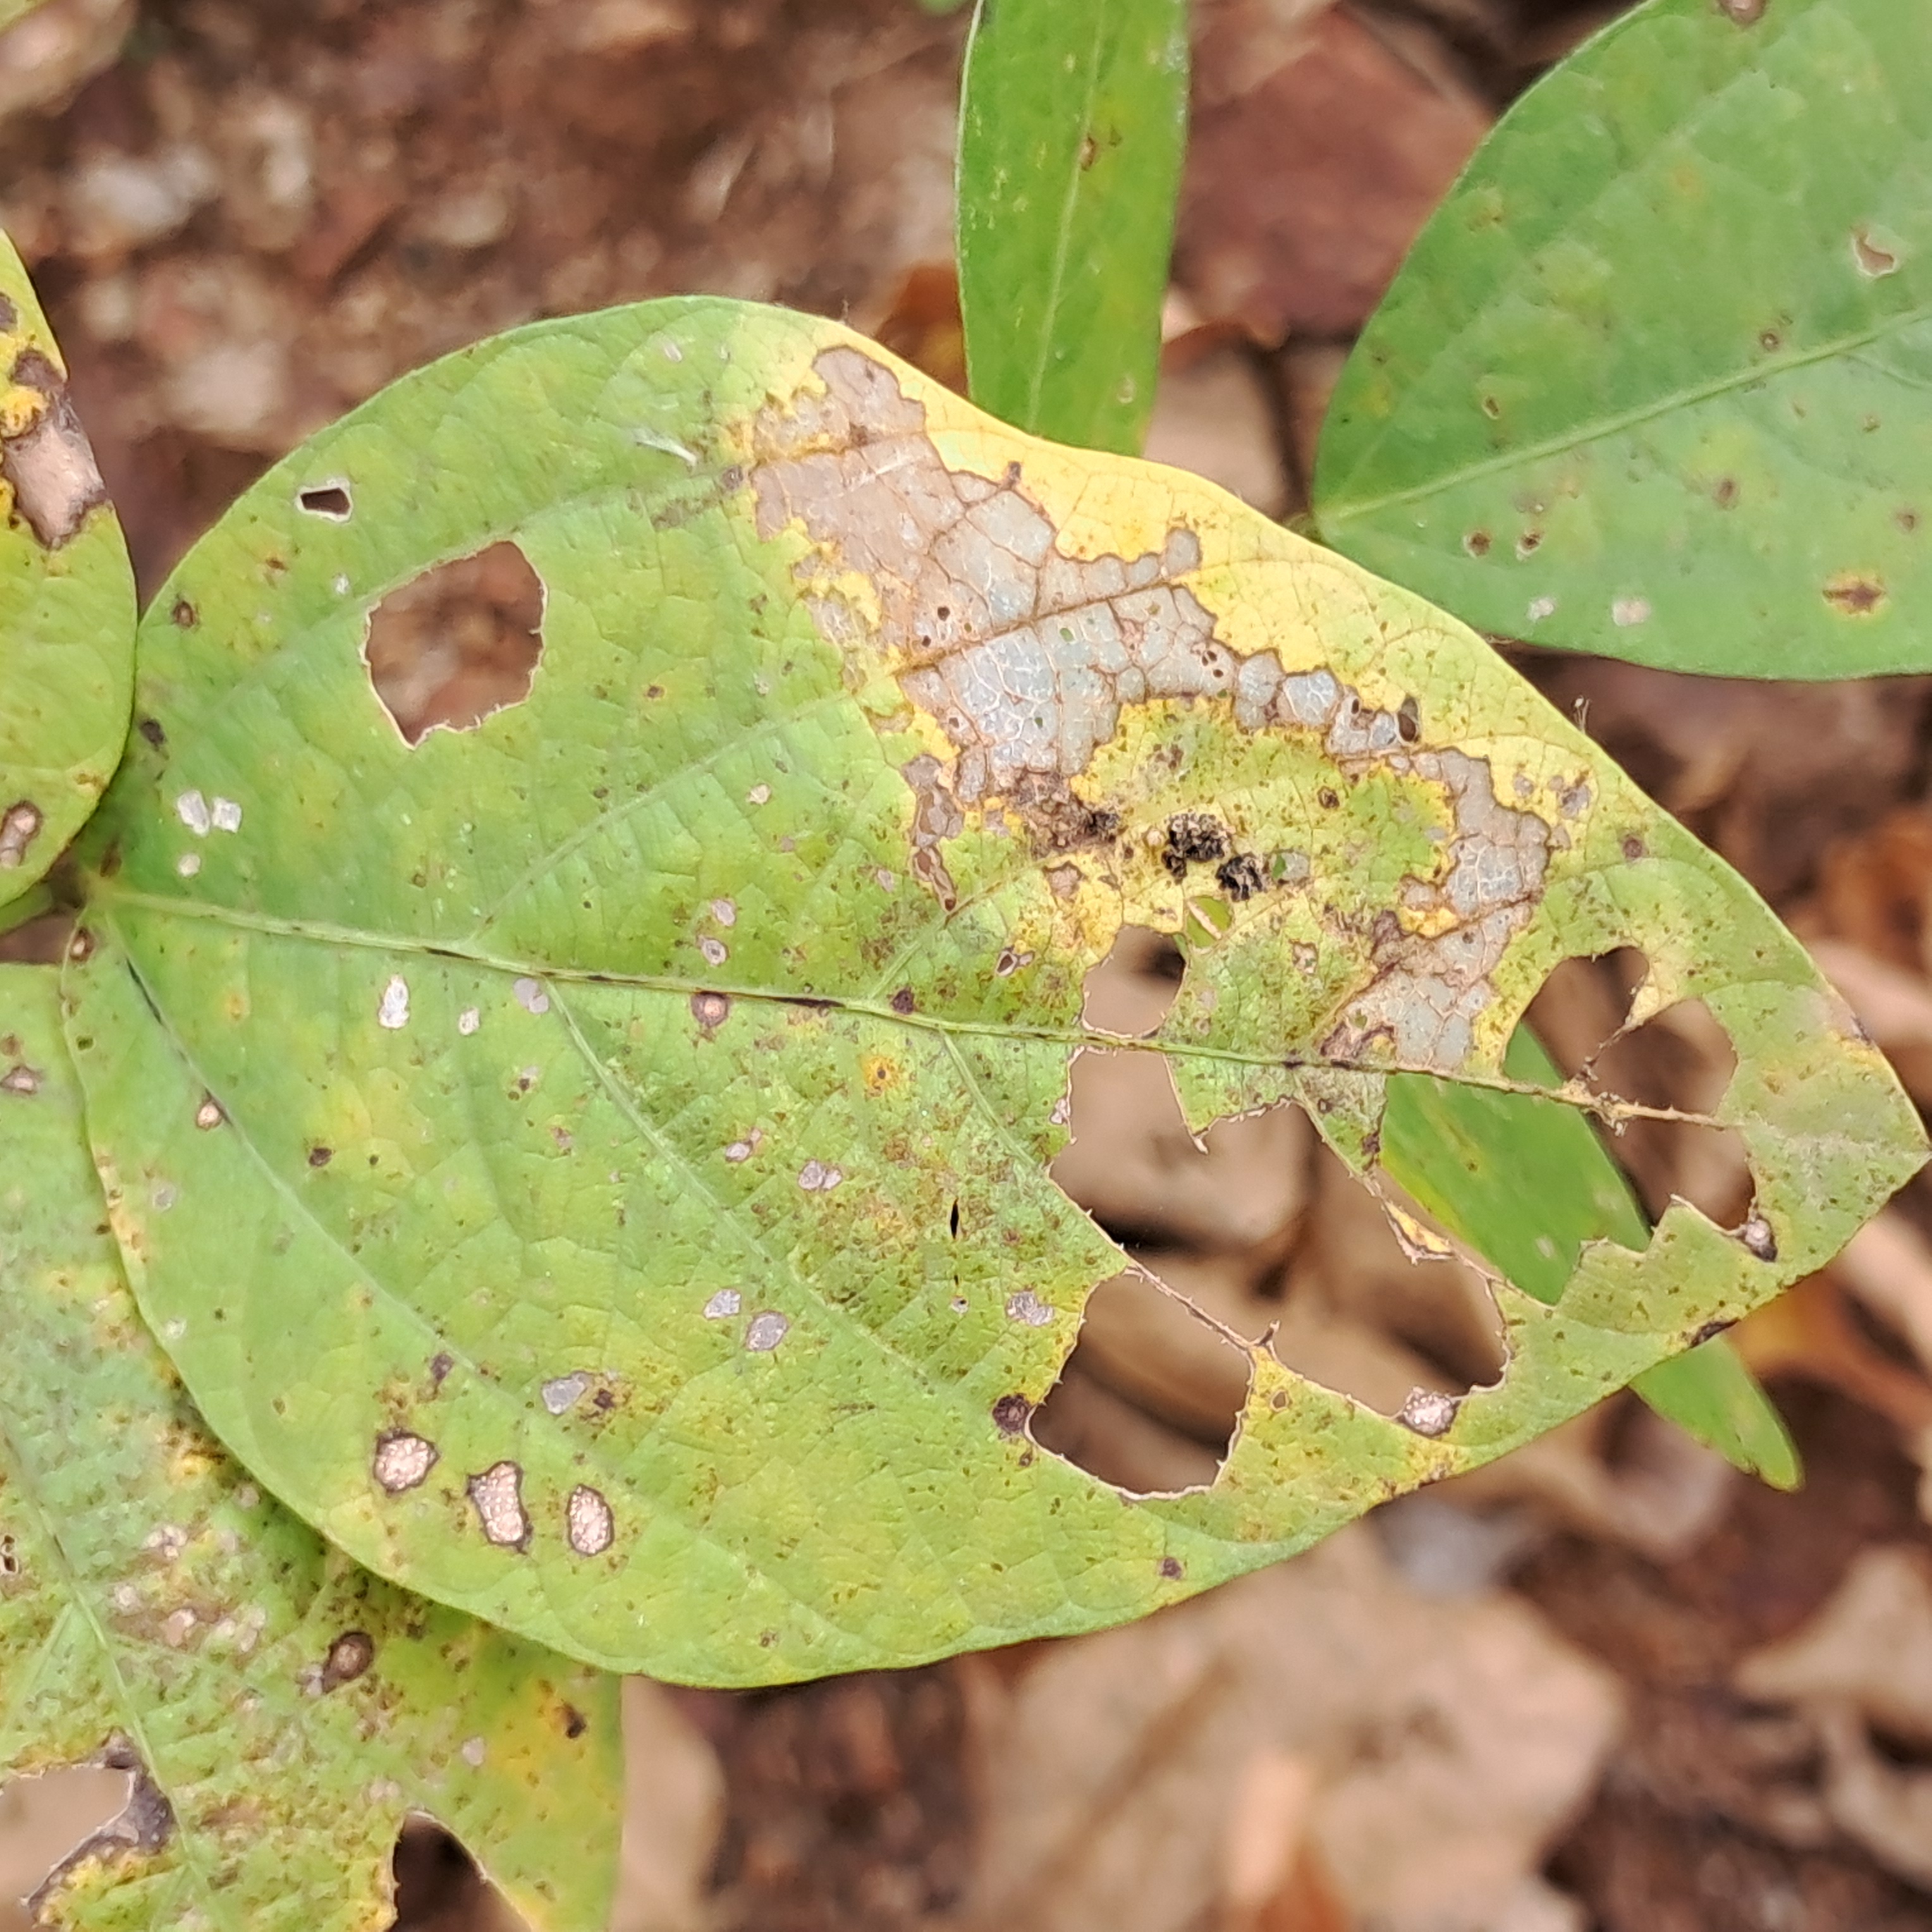
Label: Caterpillar_Semilooper_Pest